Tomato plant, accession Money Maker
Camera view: vertical (180 deg); turntable rotation: 120 degrees
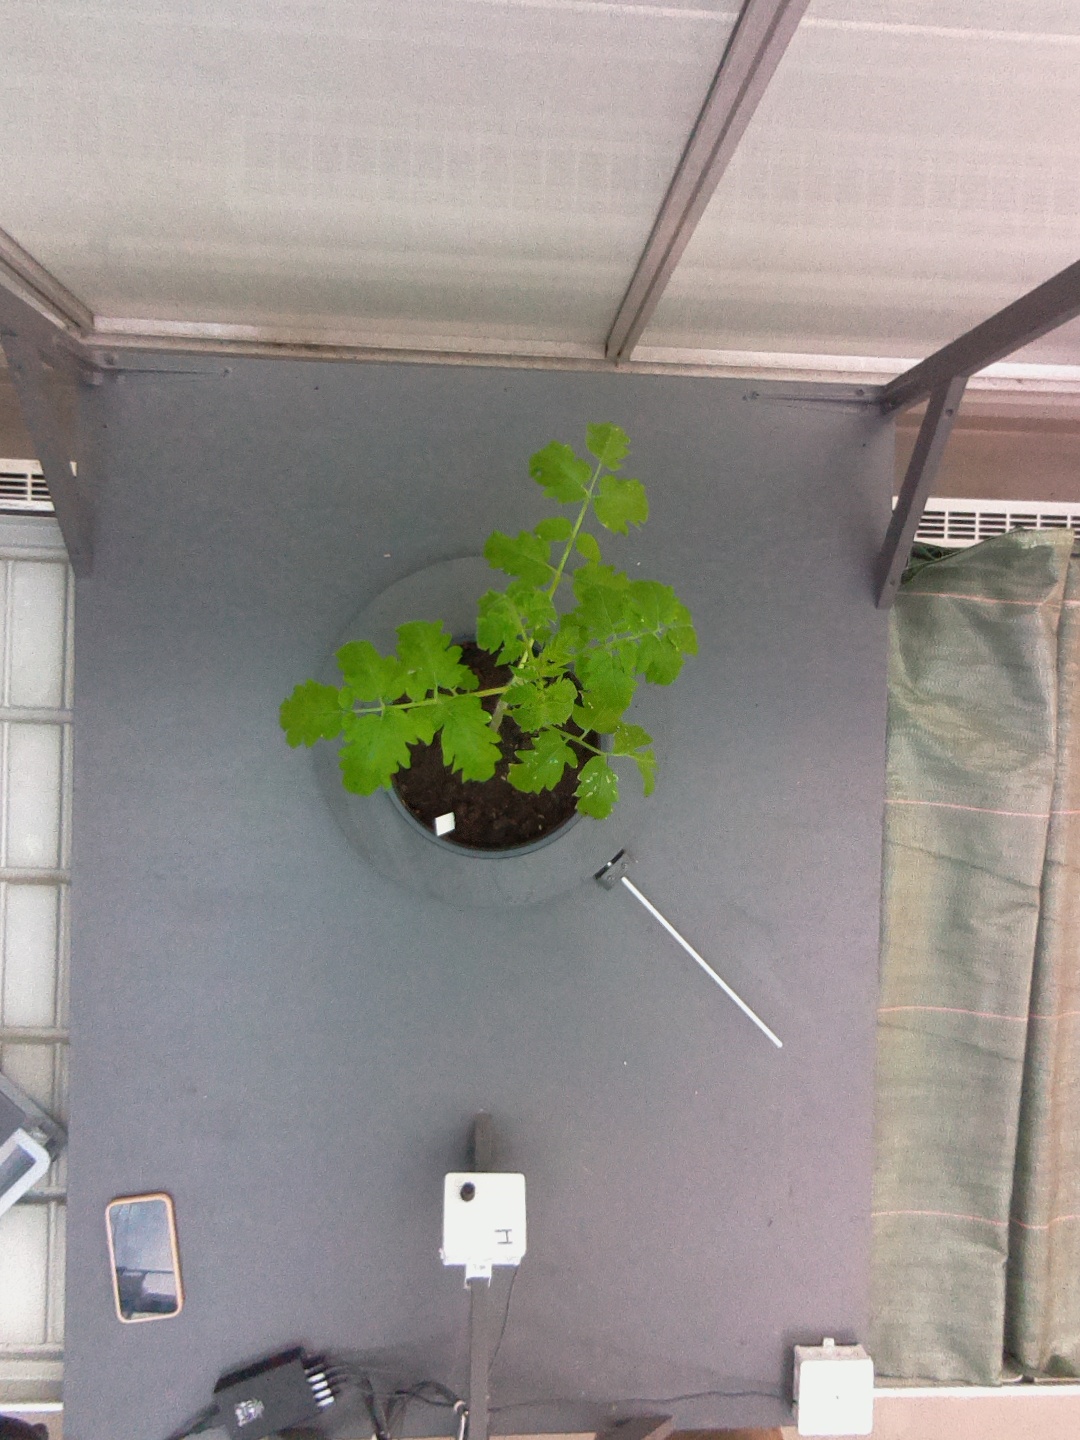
BBCH growth stage 13: 6 of true leaves visible